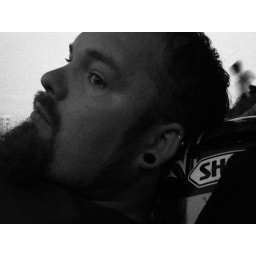
at screen on the green in peidmont park